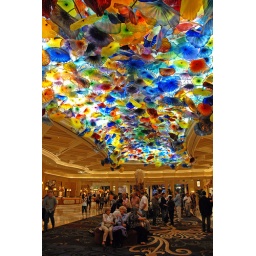
Lobby. Bellagio. Las Vegas, NV. Hand-blown glass flowers art by Dale Chihuly hanging from the ceiling